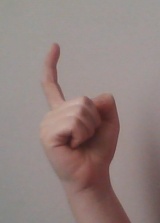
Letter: ra